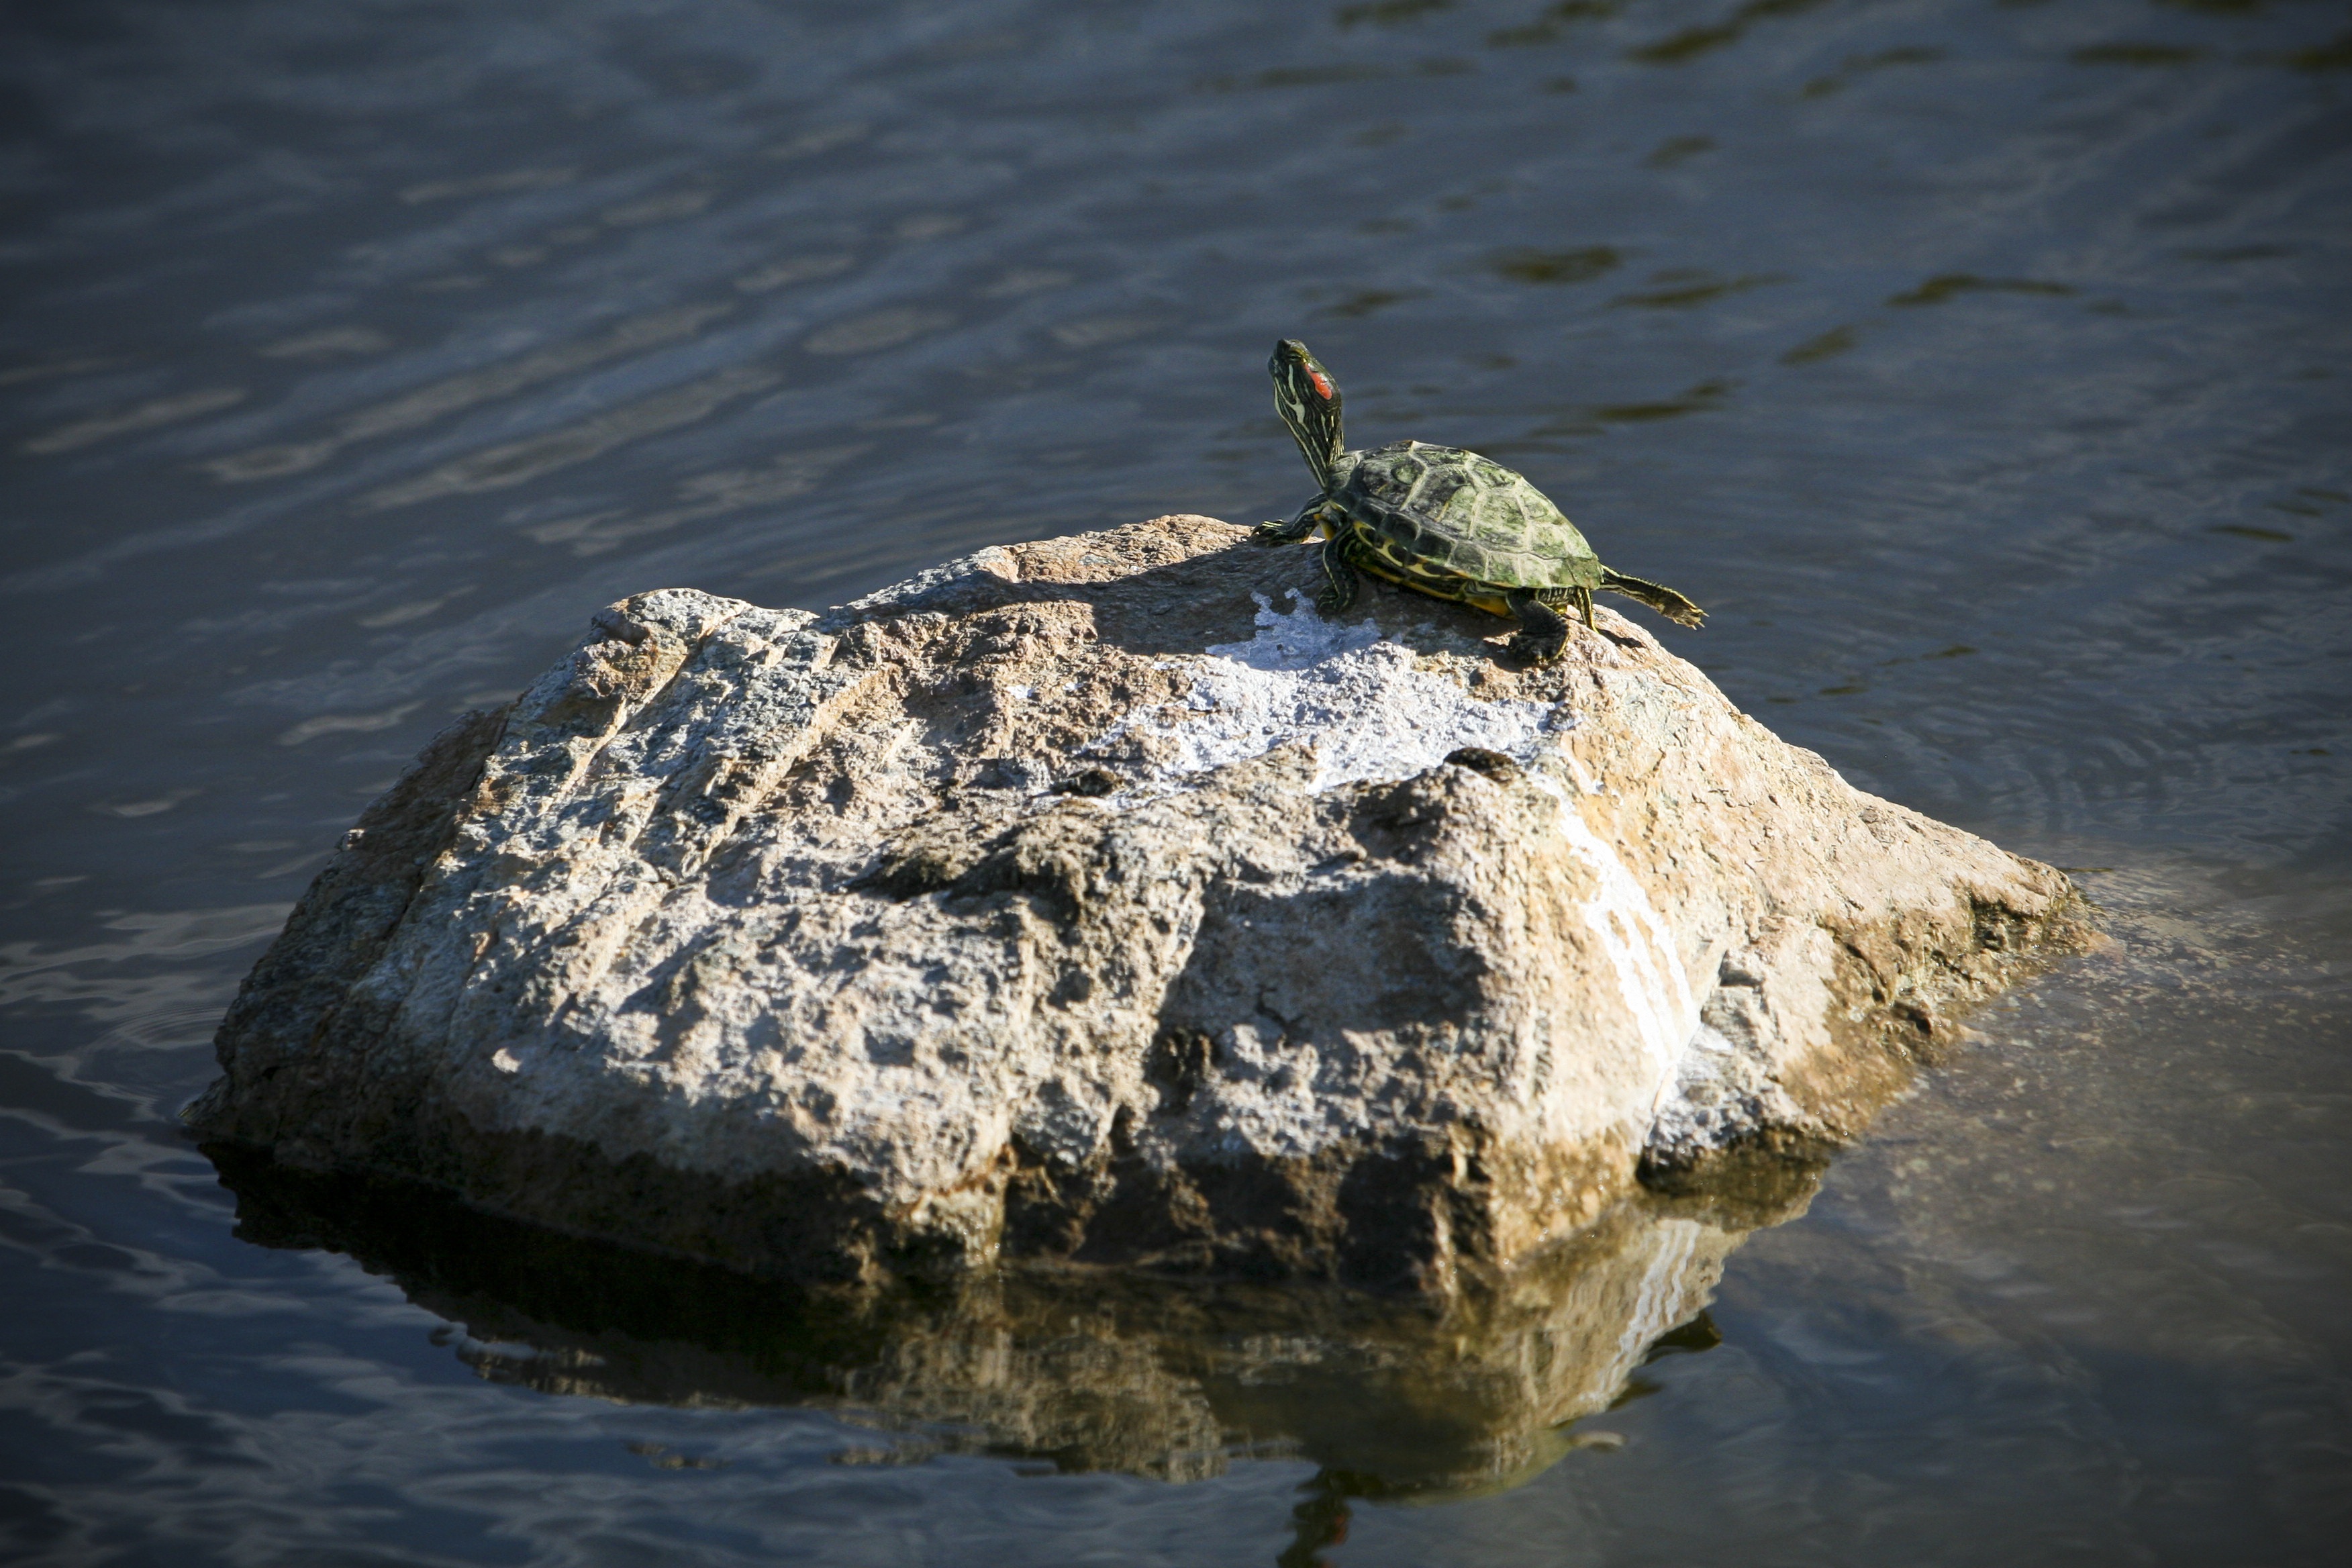
sea, water, nature, rock, wildlife, green, reflection, aquatic, turtle, reptile, fauna, shell, swimming, crocodile, alligator, marine, vertebrate, crocodilia